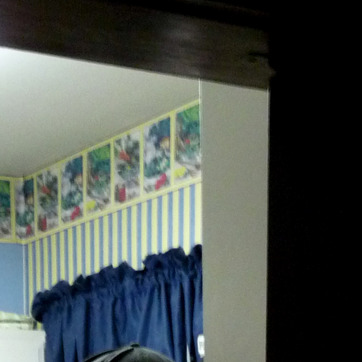
Material: wallpaper